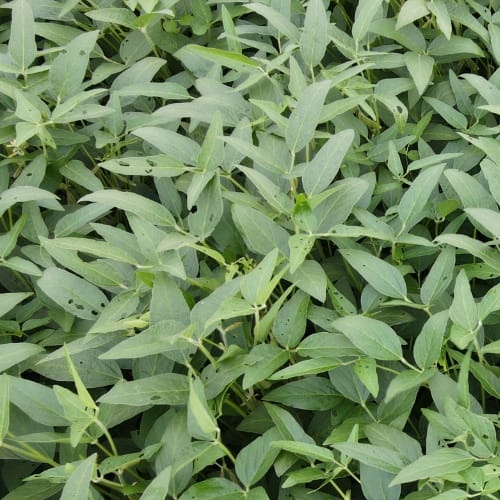
Label: Diabrotica_speciosa